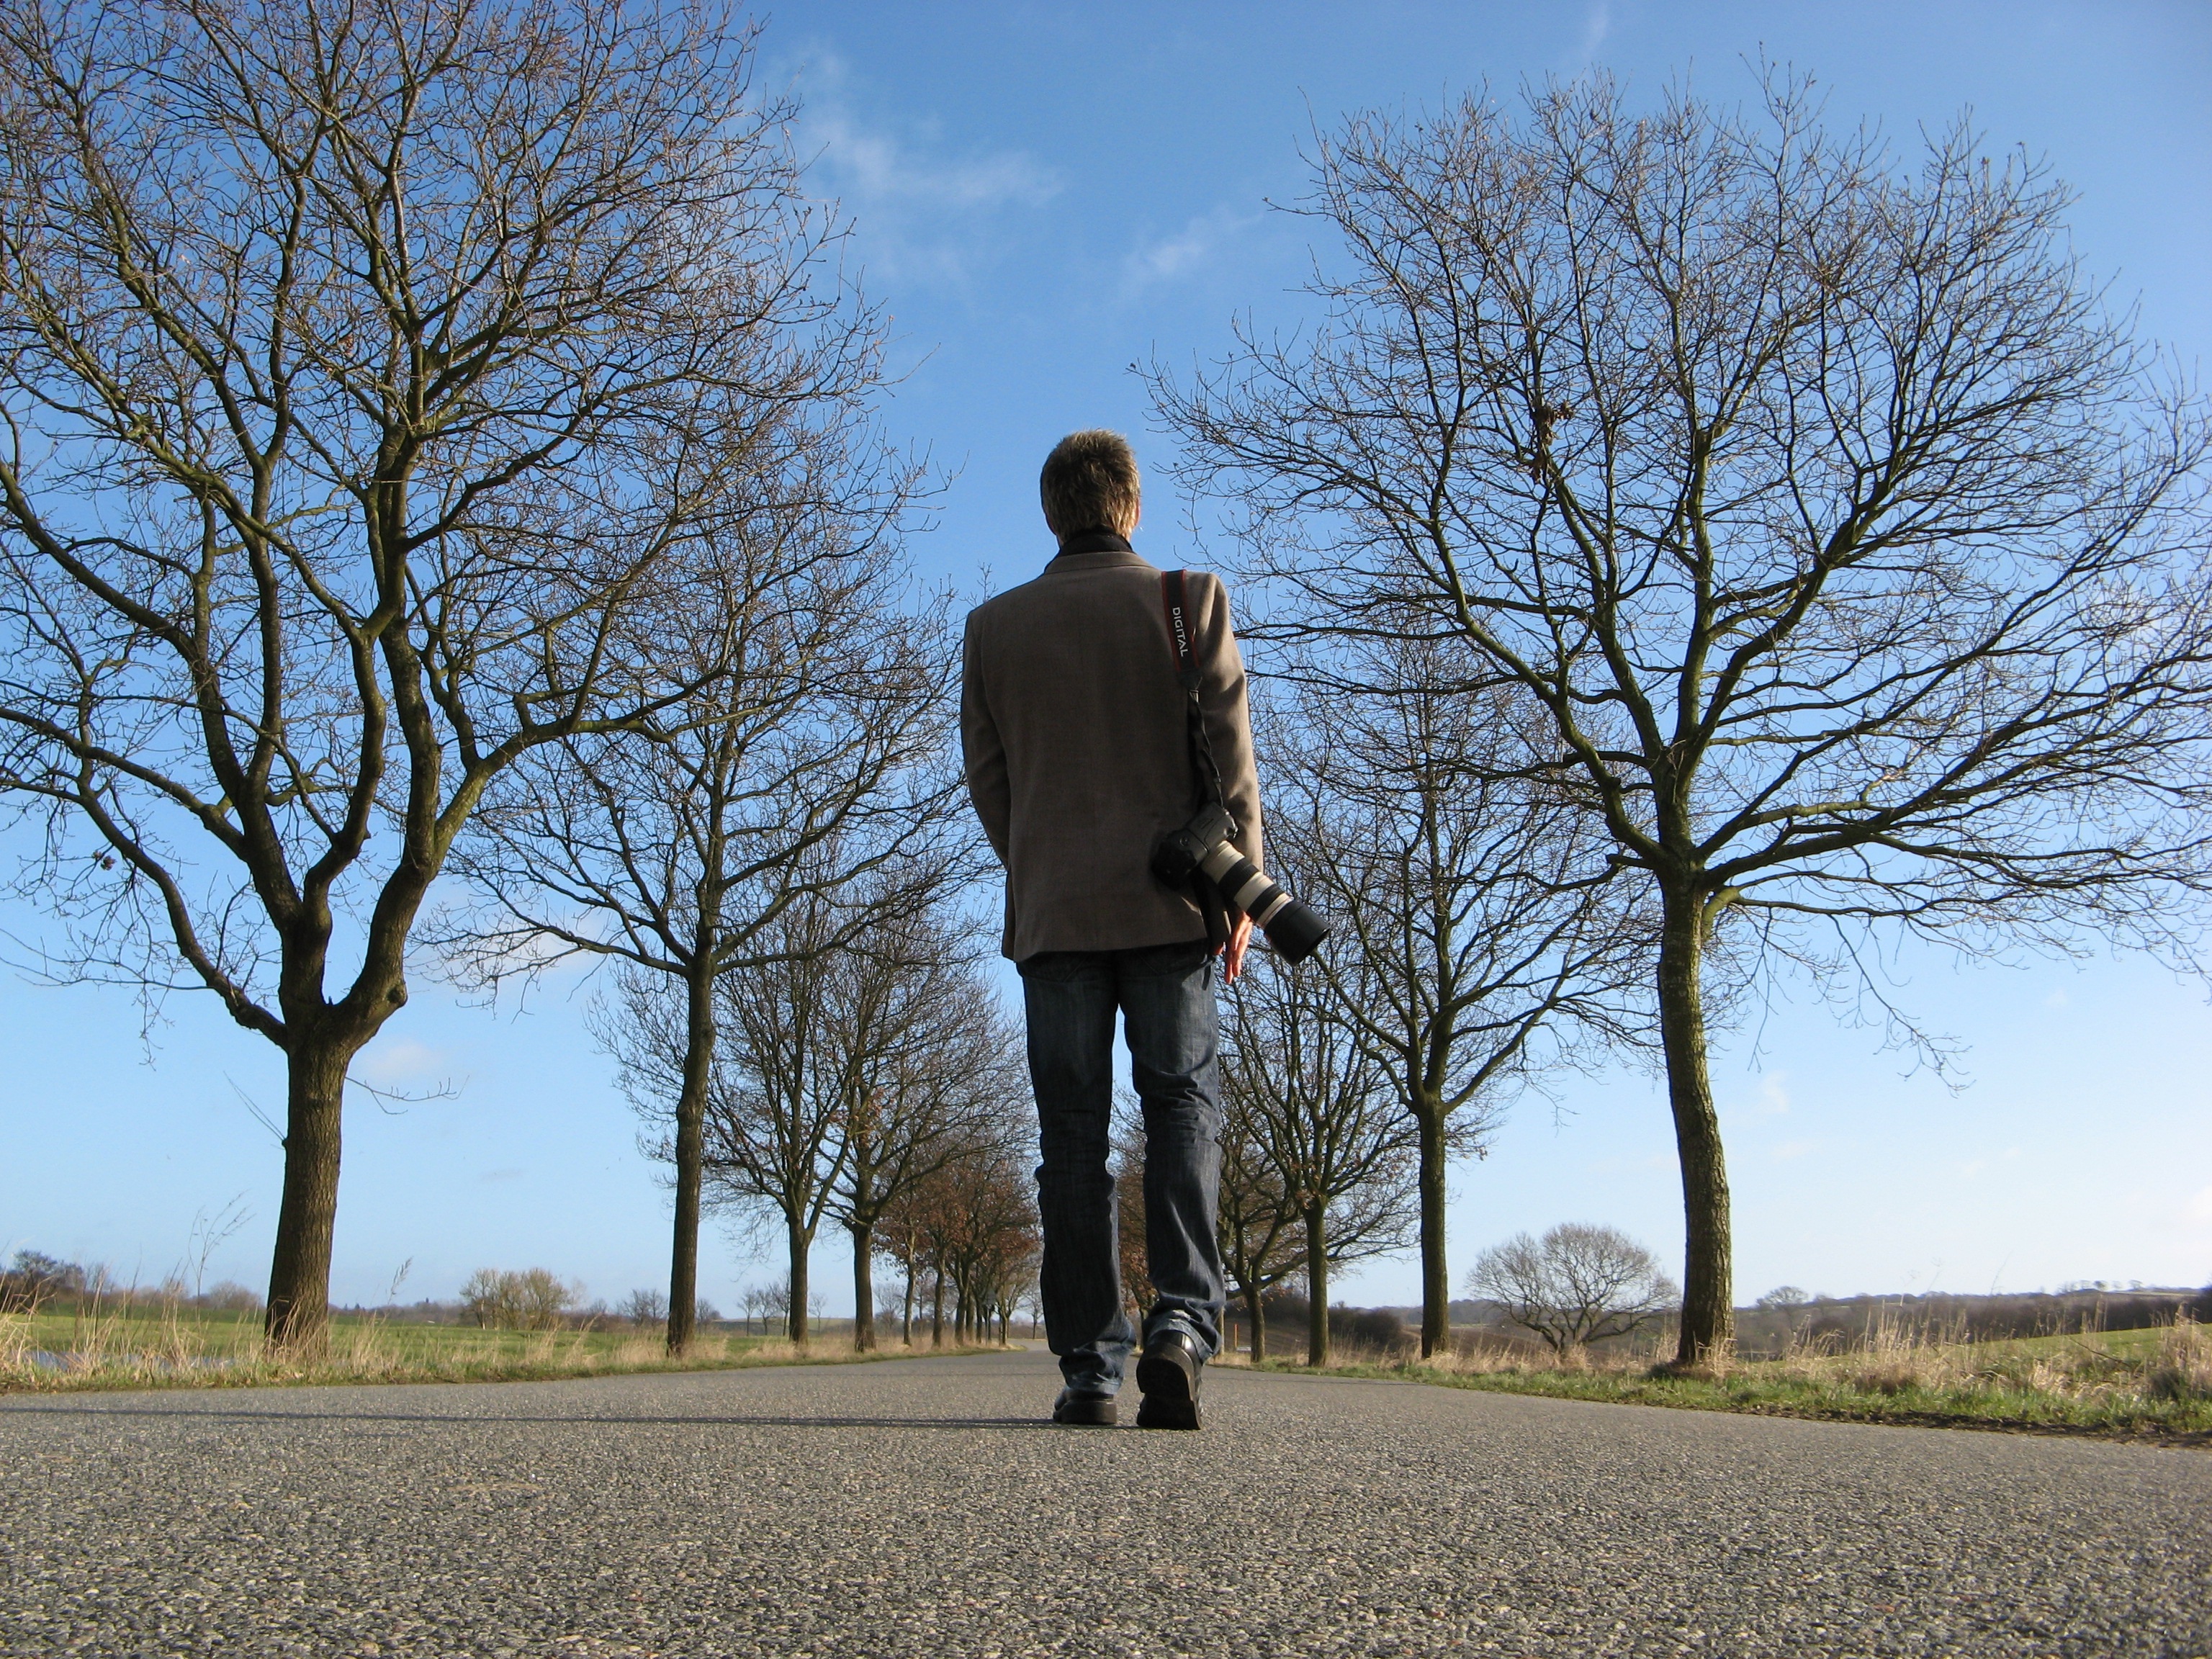
man, tree, grass, walking, road, morning, portrait, spring, autumn, season, photograph, rene asmussen, man with camera, woody plant